Parasitoid

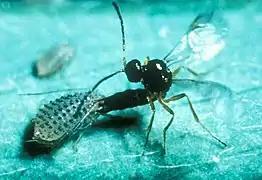
A parasitoid wasp ("Trioxys complanatus", Aphidiinae) ovipositing into the body of a spotted alfalfa aphid ("Therioaphis maculata", Calaphidinae), a behaviour that is used in biological pest control

In evolutionary ecology, a parasitoid is an organism that lives in close association with its host at the host's expense, eventually resulting in the death of the host. Parasitoidism is one of six major evolutionary strategies within parasitism, distinguished by the fatal prognosis for the host, which makes the strategy close to predation.